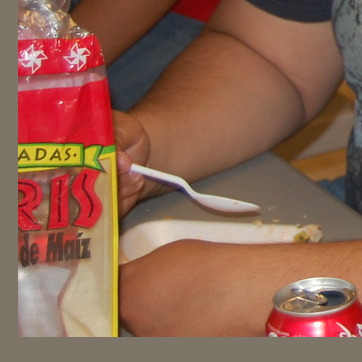
Material: plastic